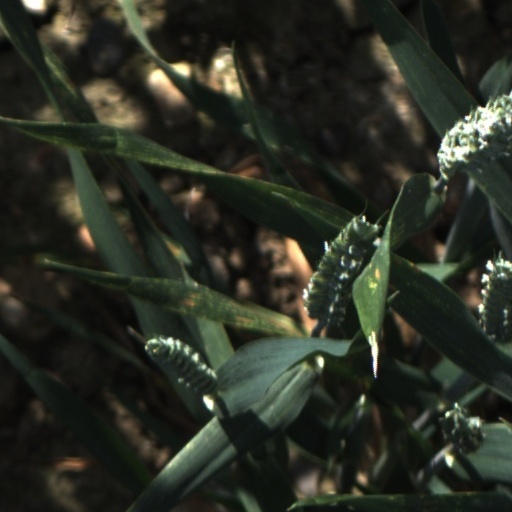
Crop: wheat